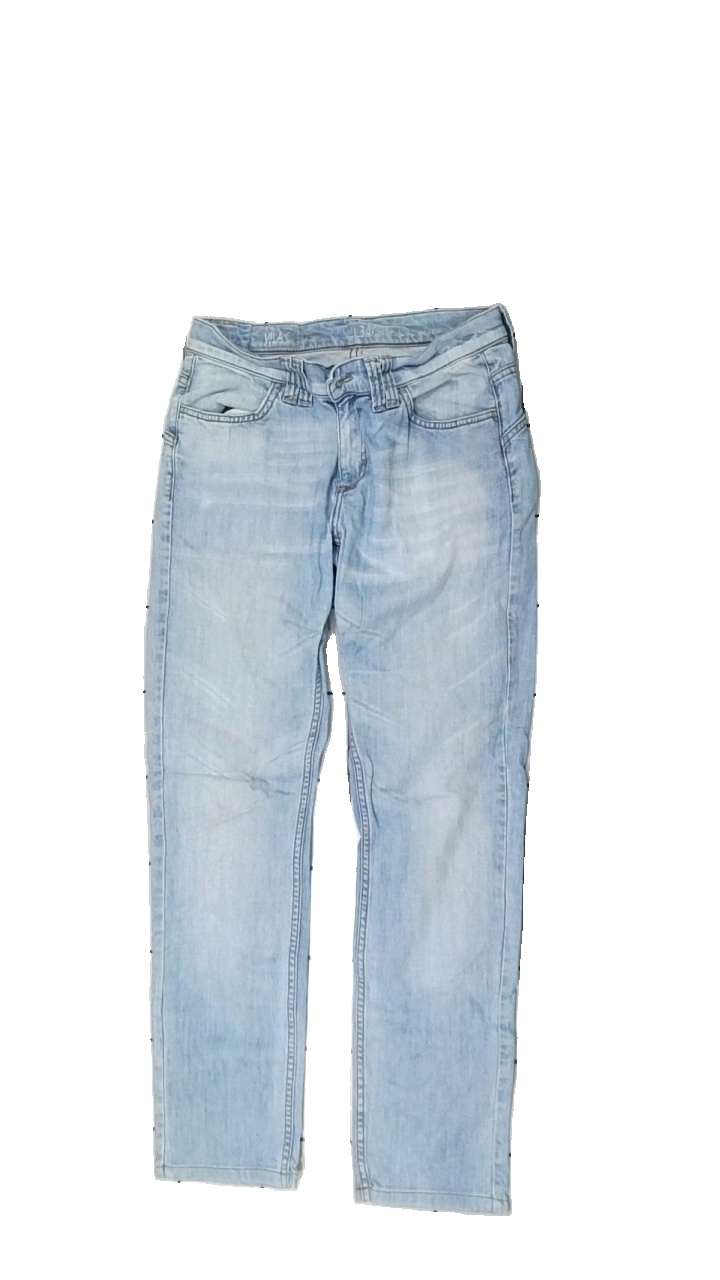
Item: Jeans (Ladies)
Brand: Vila
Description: blå jeans med hål som försökts lagats men inte så bra
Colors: Blue
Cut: Regular
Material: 100% cotton
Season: All
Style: Denim
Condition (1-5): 3
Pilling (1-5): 5
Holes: Minor
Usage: Export
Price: <50